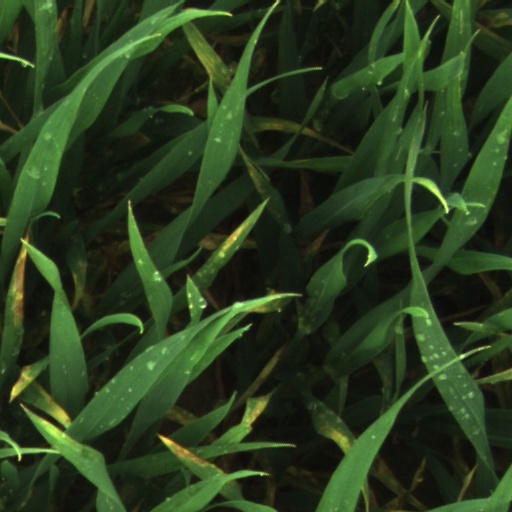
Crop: wheat